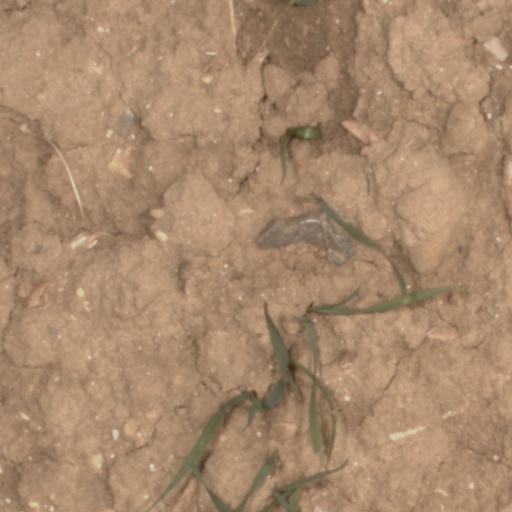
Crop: wheat